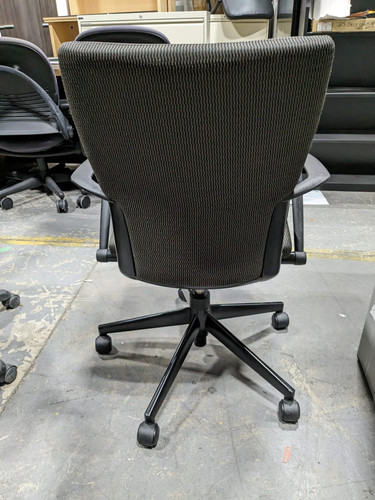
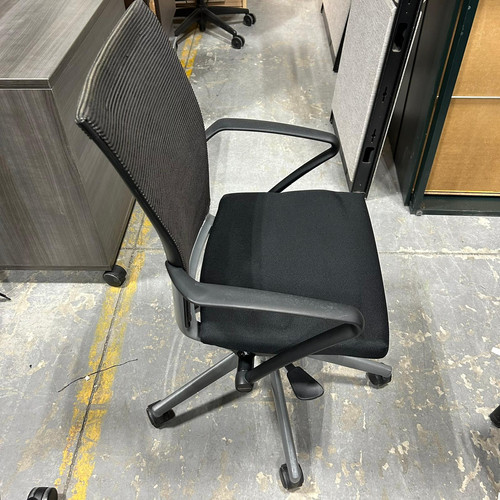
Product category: items_chair
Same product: yes